Sea Fighting in Greece

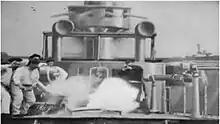
Screenshot from the film

Sea Fighting in Greece is an 1897 French short silent war film directed by Georges Méliès. It was released by Méliès' Star Film Company and is numbered 110 in its catalogues. The film, one of a series of events related to the Greco-Turkish War of 1897, is set on the gun deck of a man-of-war ship under attack. In reality, there were no naval clashes during the war.